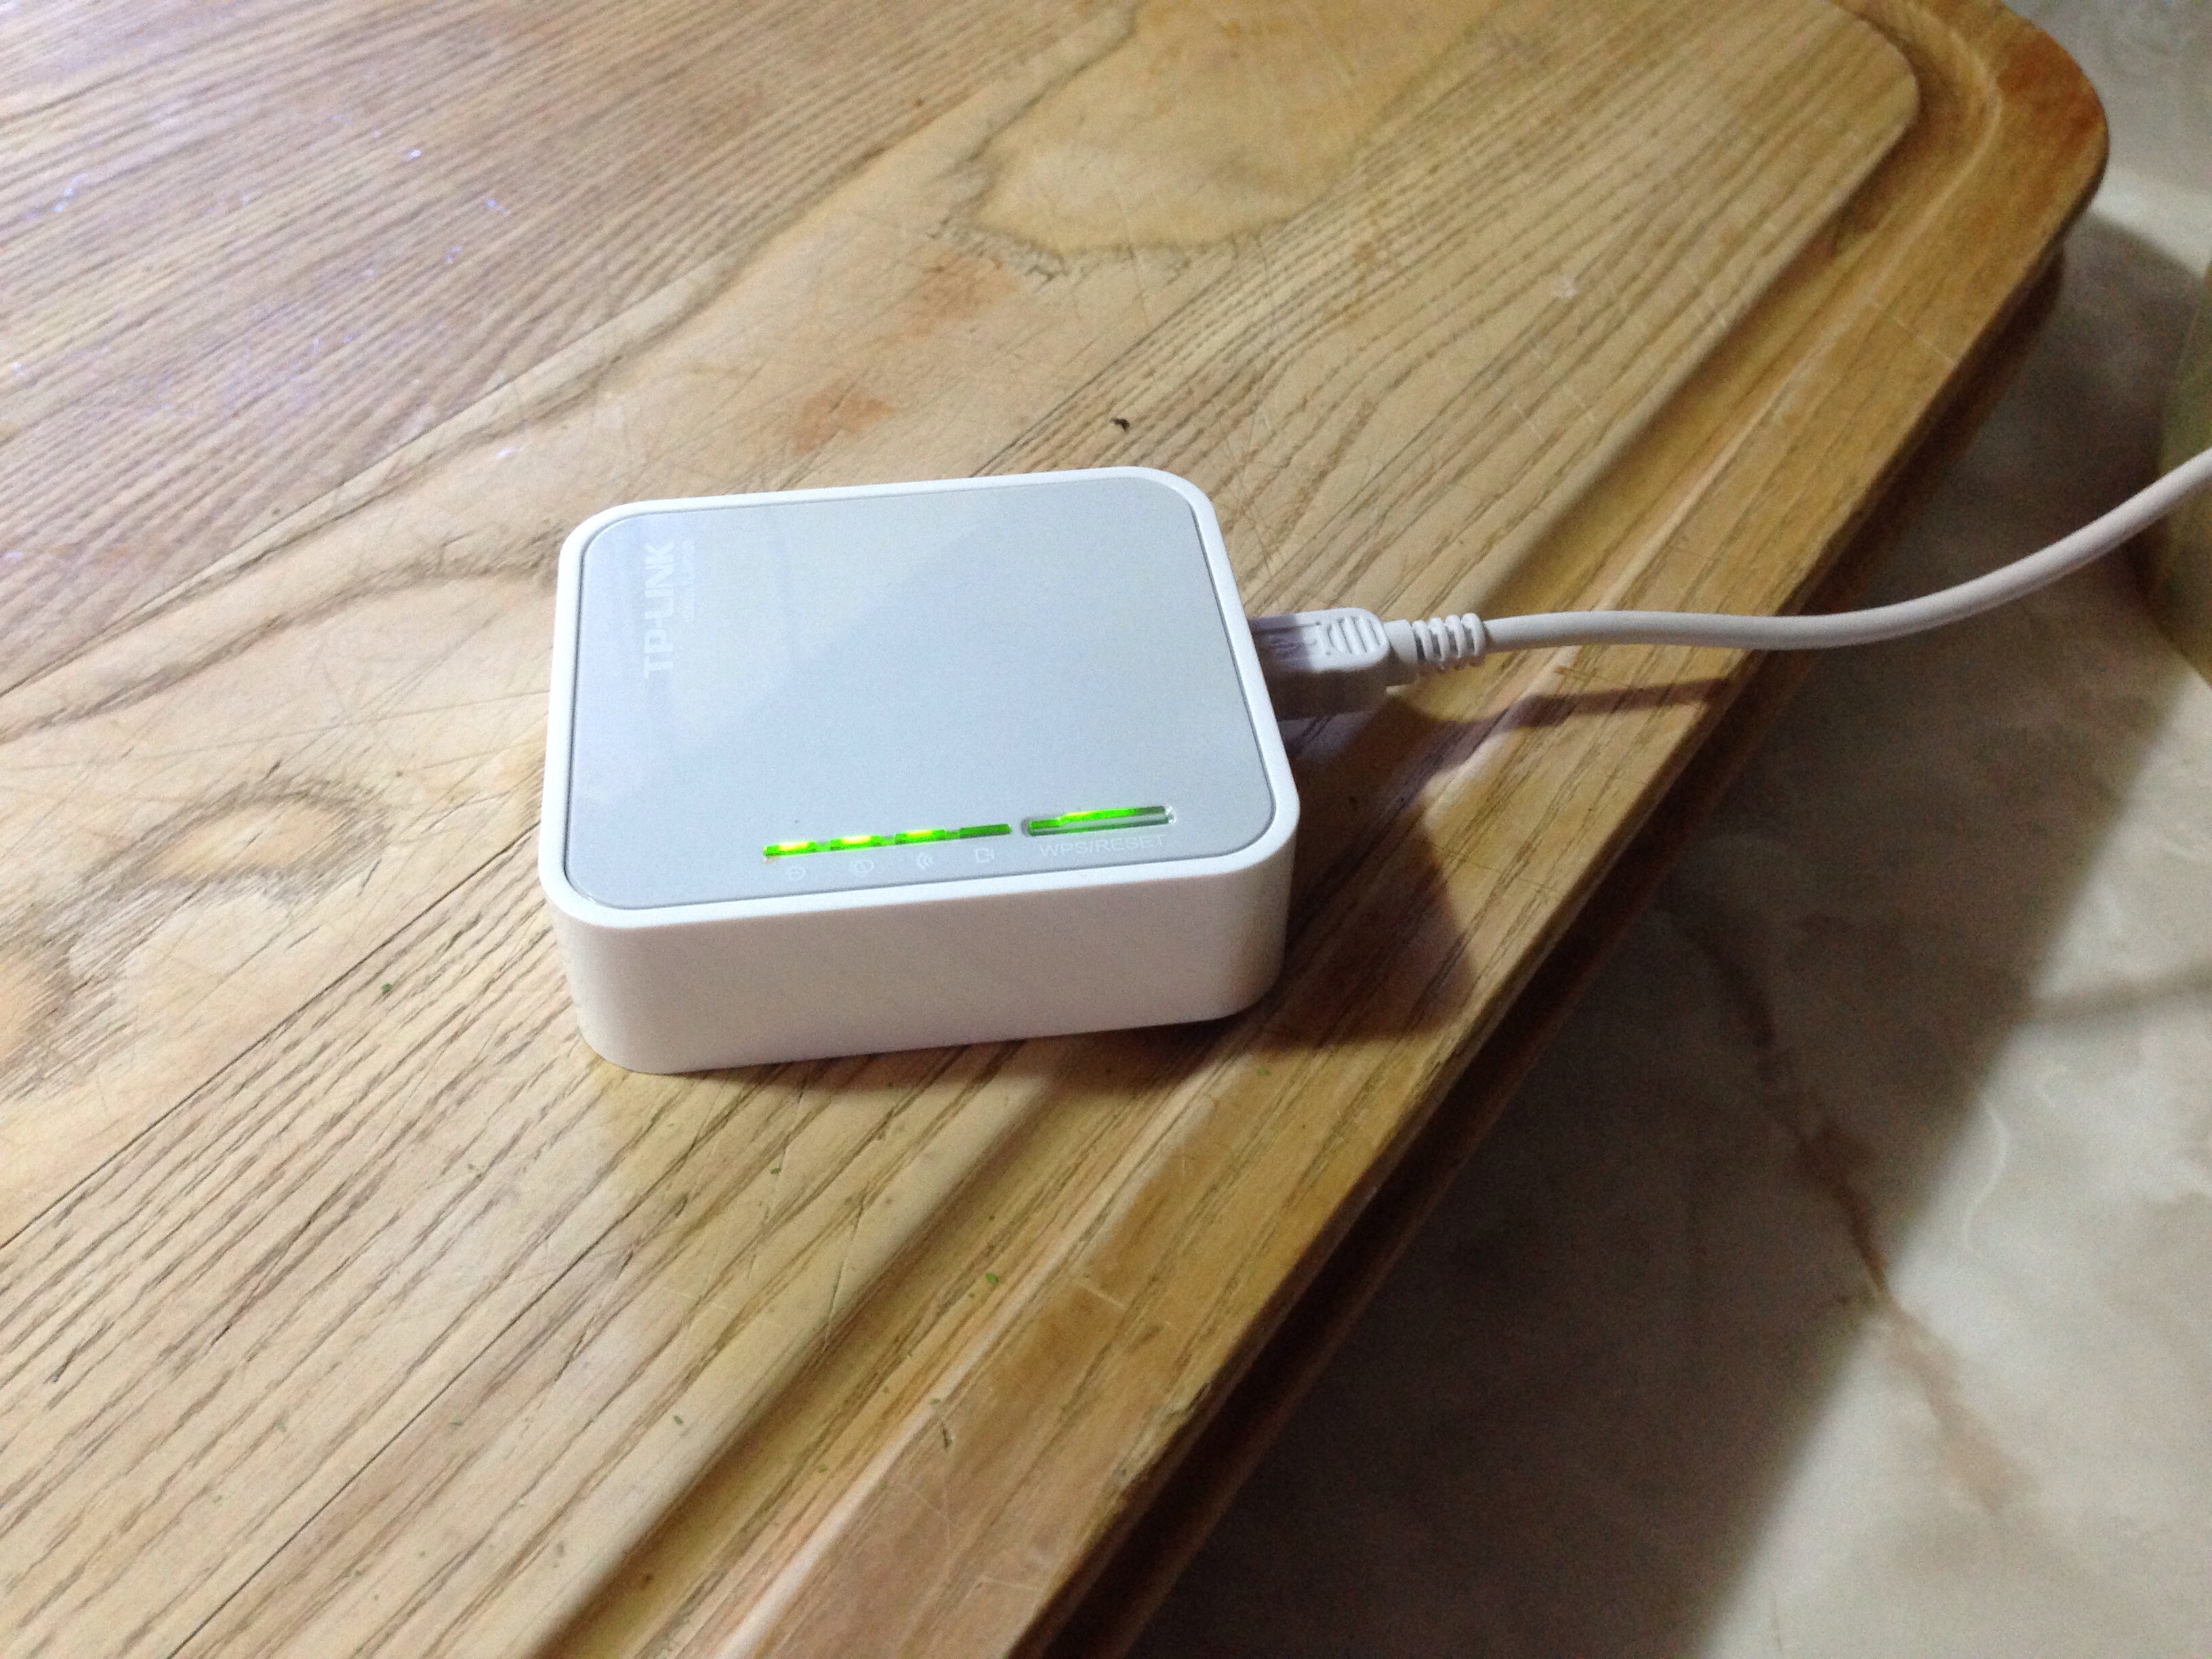
technology, gadget, product, electronics, uploadedbyflickrmobile, multimedia, electronic device